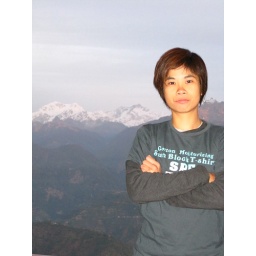
I am actually standing outside the ledge of the window and I am about 4 storeys above ground.